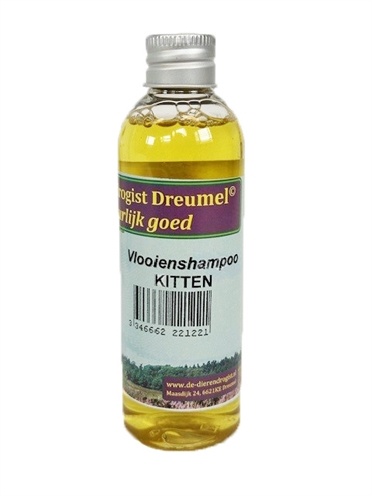
Dierendrogist Vlooienshampoo Kitten
Vlooienshampoo Kitten 100 ml Vlooienshampoo op basis van plantenextracten. Gebruik: Uw kitten met lauwwarm water natmaken, goed in masseren en laten schuimen. Daarna grondig uitspoelen. Goed drogen (föhnen verdient de voorkeur). Pas op voor de ogen. Samenstelling: Aqua, Sodium laureth sulfate, Sodium chloride, Cocamide dea, Parfume. Plantenextracten, Citric acid, Propylene glycol, Benzyl alcohol, Methylchloroiothiazolinone, Methylisothiazolinone, c.i. 16035/19140. Inhoud: 100 ml
Brand: DIERENDROGIST
Category: Animals & Pet Supplies > Pet Supplies > Pet Flea & Tick Control > Flea & Tick Shampoos